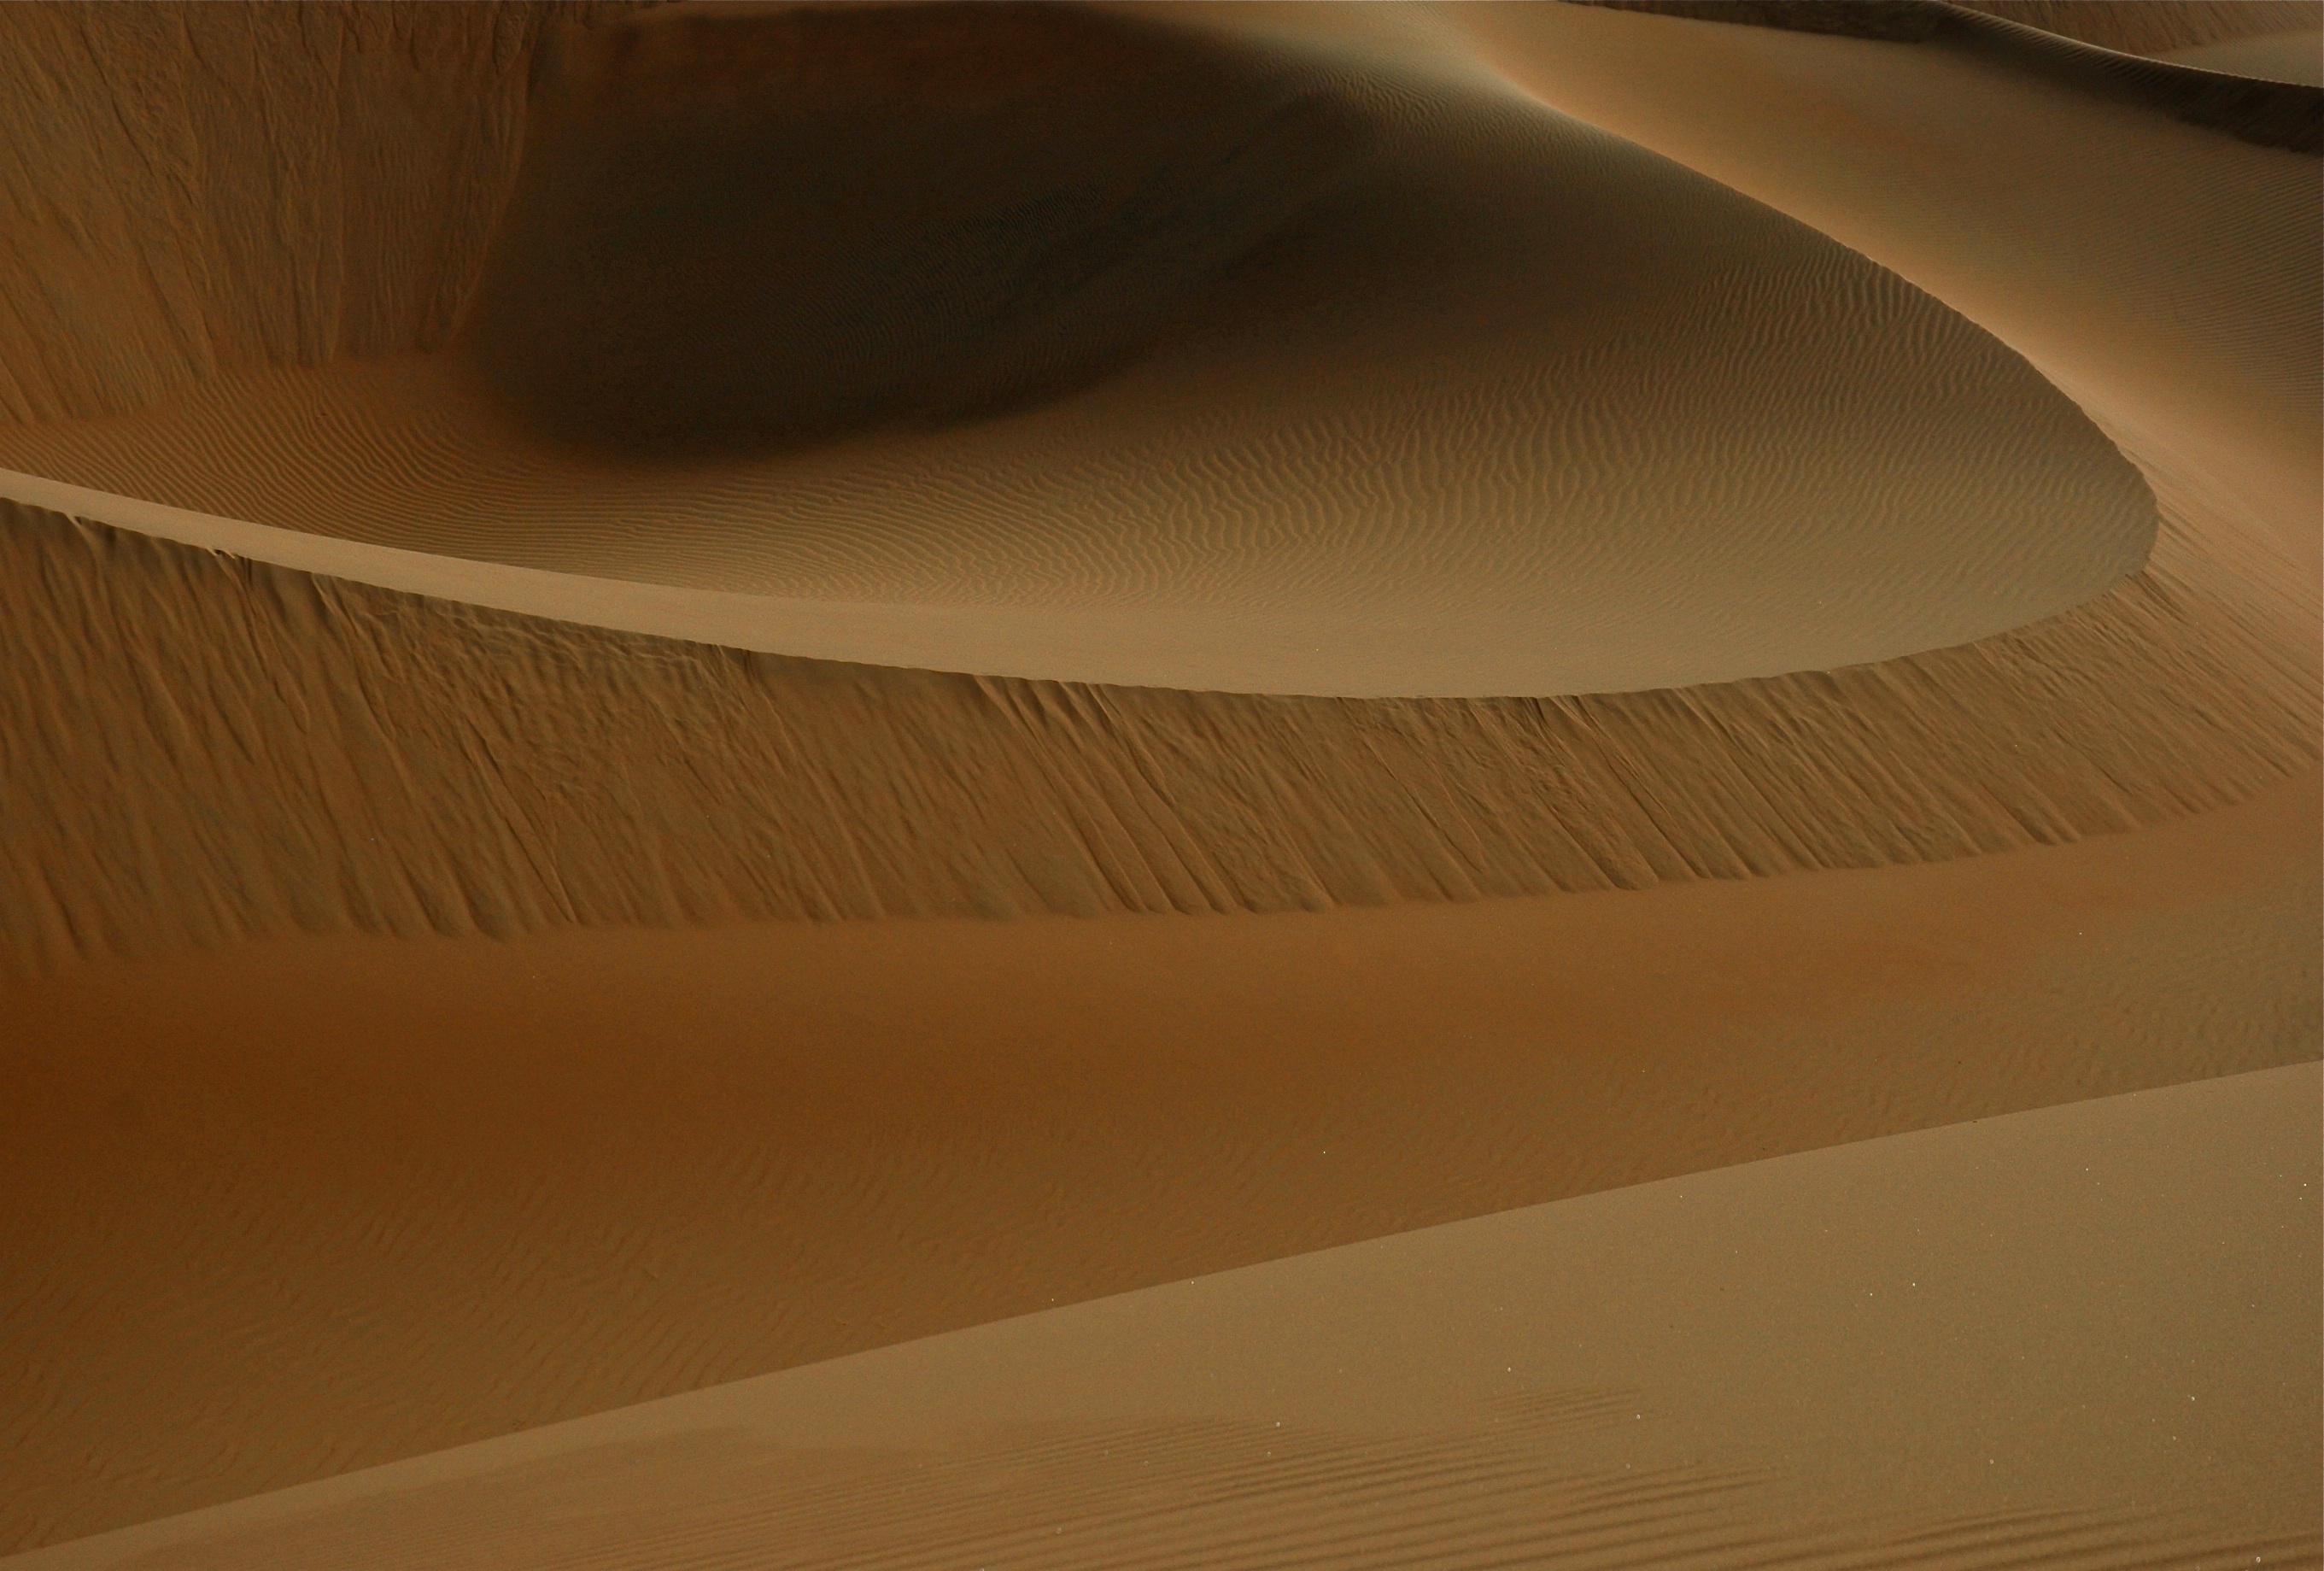
landscape, sand, wing, hill, desert, dune, line, hot, sahara, landform, erg, natural environment, geographical feature, aeolian landform